Wooden toys of Hrvatsko Zagorje

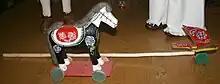
Traditional toy on display

Wooden toys of Hrvatsko Zagorje are traditional wooden toys made in the region of Zagorje in Croatia. The method of production, from starting with raw wood to finishing applications of paint, has been passed down from generation to generation, with families continuing to use traditional techniques even in modern times.